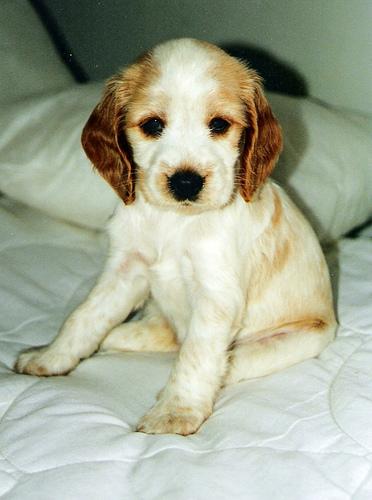
Breed: english cocker spaniel